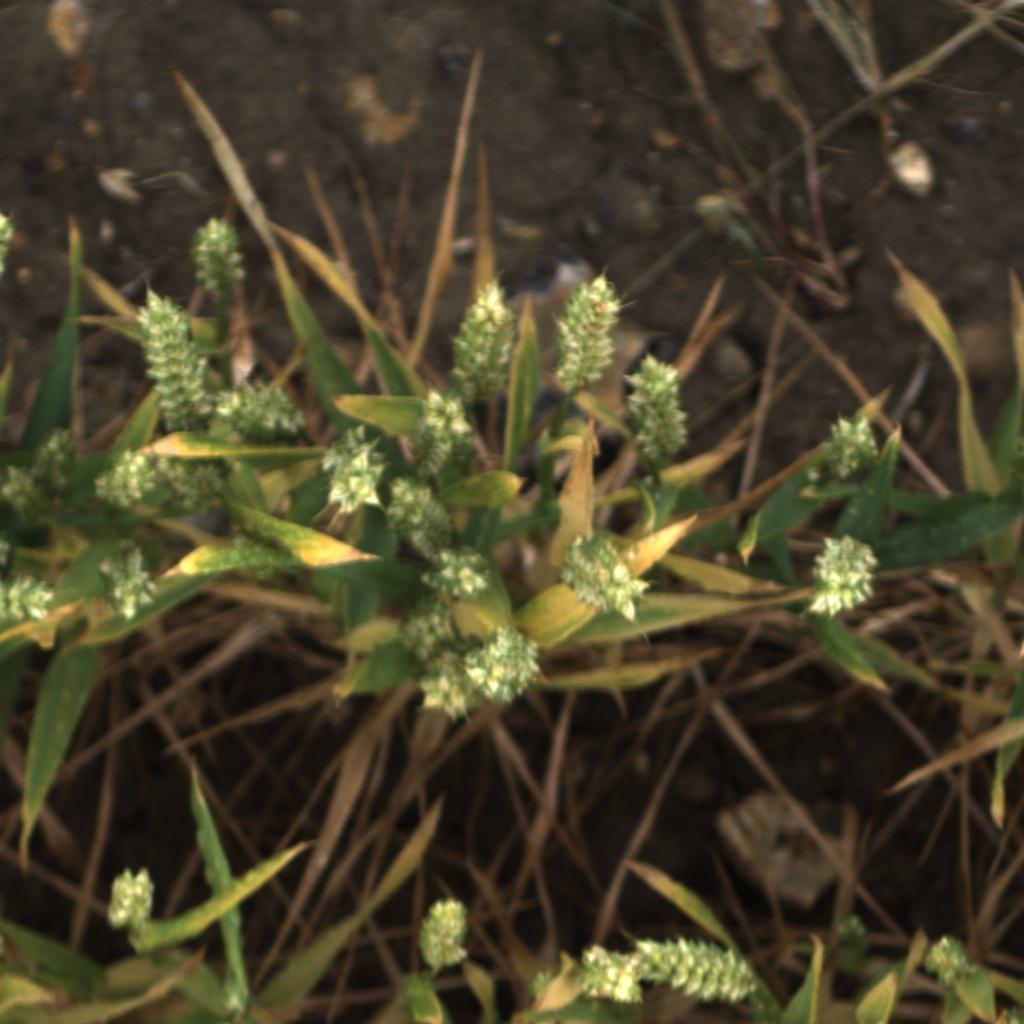
Country: UK
Location: Rothamsted
Wheat development stage: Filling - Ripening